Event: Nepal Earthquake
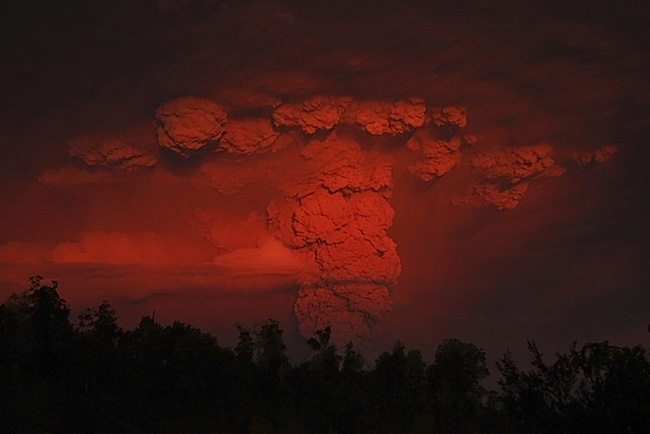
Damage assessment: no_damage